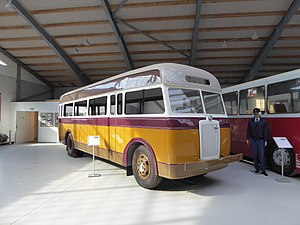
Sporvejsmuseet Skjoldenæsholms historie / 2014-nu: Pladsmanglen løses / Fremtid
Odense Omnibus nr. 15 skal også have indretning.
Sporvejsmuseet Skjoldenæsholms historie går fra stiftelsen af foreningen Sporvejshistorisk Selskab 8. februar 1965 over indvielsen af museet 26. maj 1978 og frem til i dag. Sporvejshistorisk Selskab blev stiftet på et tidspunkt, hvor sporvognene i København var ved at blive erstattet af busser. Man besluttede derfor at bevare nogle af de gamle sporvogne, mens tid var. Efterfølgende kom der også sporvogne fra Odense og Aarhus til samt busser og trolleybusser. Imens ledtes efter et sted til en museumssporvej, hvilket lykkedes da man fik kontakt med godset Skjoldenæsholm på Midtsjælland i 1972. Her blev der til at begynde med anlagt en remise og en metersporet strækning til sporvogne fra Aarhus.